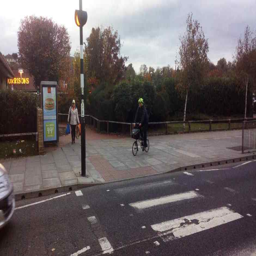
person on a bike by the pedestrian crossing .